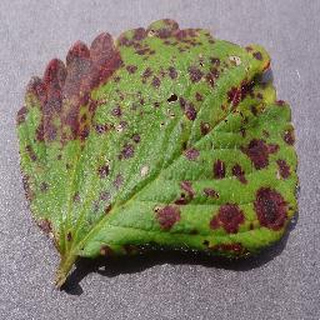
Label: strawberry_leaf_scorch